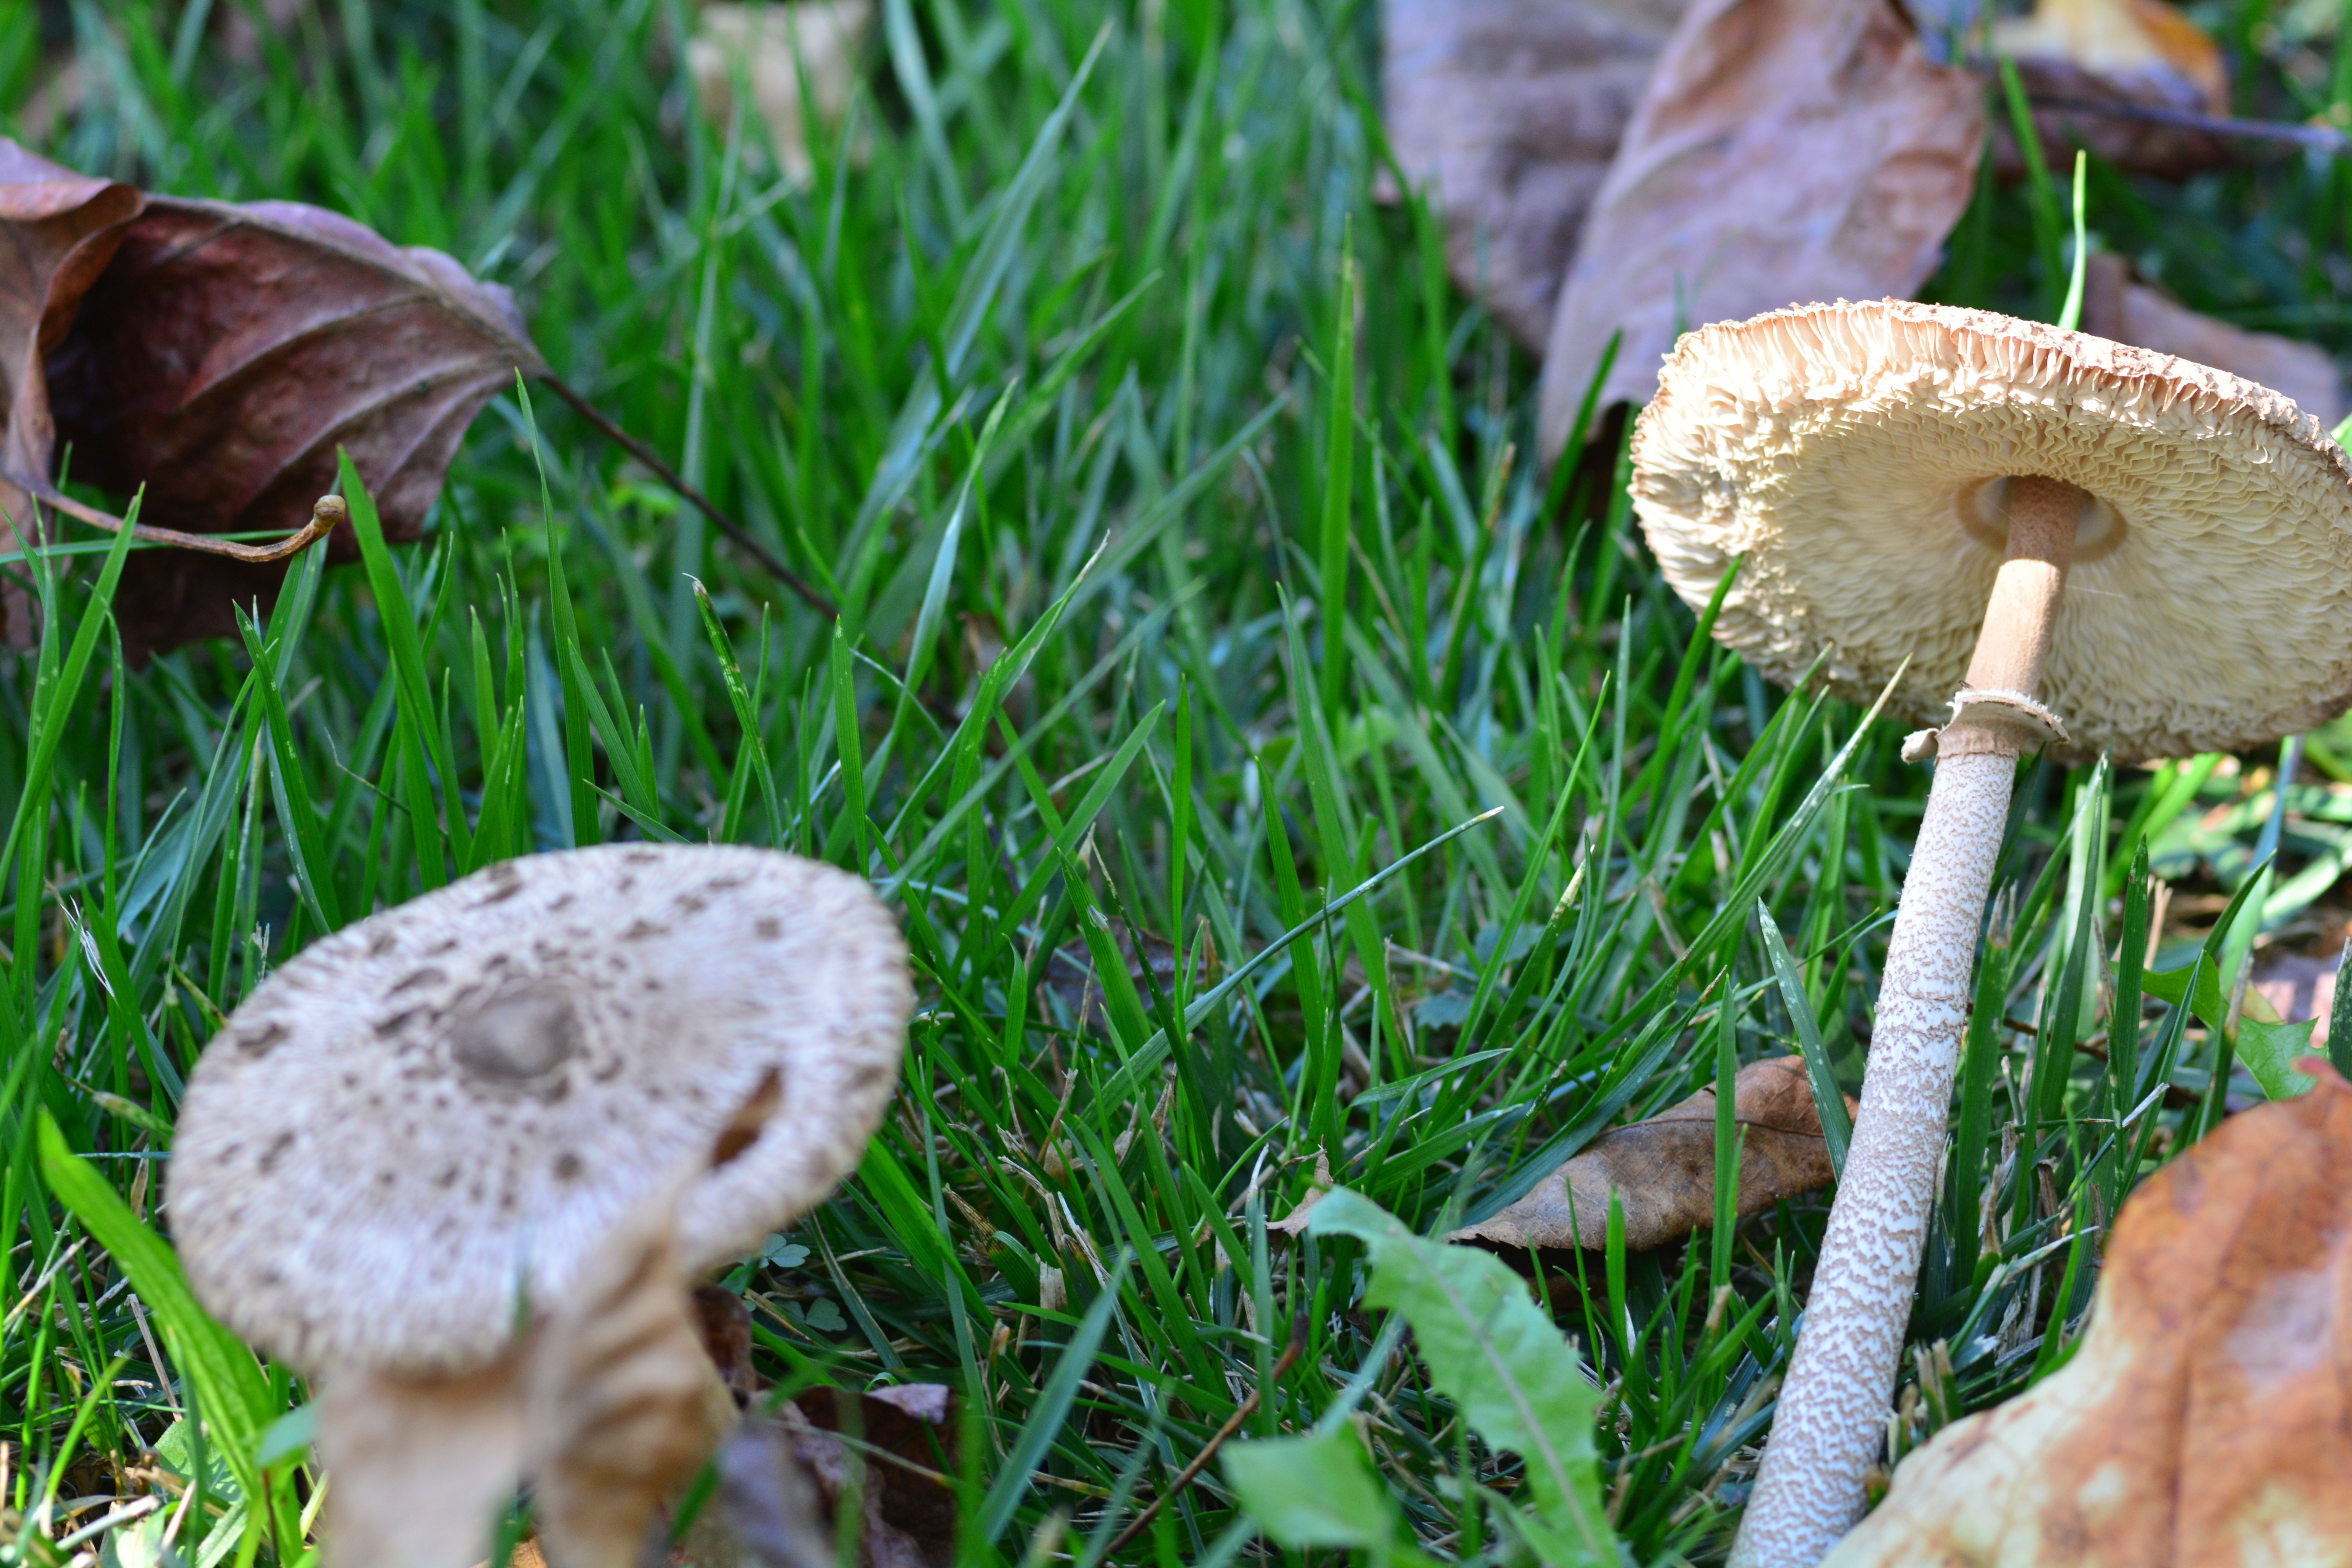
nature, forest, grass, soil, botany, mushroom, flora, fauna, fungus, woodland, habitat, agaric, bolete, agaricus, matsutake, oyster mushroom, edible mushroom, natural environment, medicinal mushroom, agaricomycetes, agaricaceae, champignon mushroom, penny bun, pleurotus eryngii